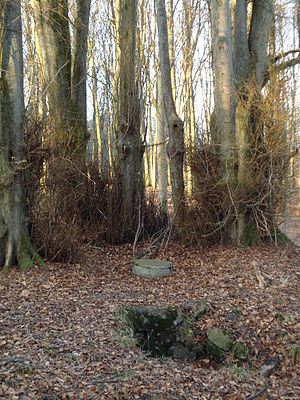
Ivars Kilde
Bagved kildespringet ses en række lindetræer, der tidligere har været beskåret.
Ivarskilde er et kildevæld i Gammel Dyrehave i Rosenholm Skov. Anlægget er enten opkaldt efter statsministeren Iver Rosenkrantz eller baron Iver Rosenkrantz, der begge var besidder af det nærliggende Rosenholm Slot.